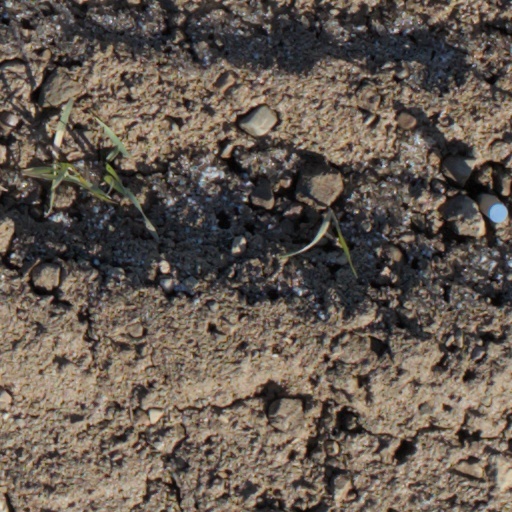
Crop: wheat